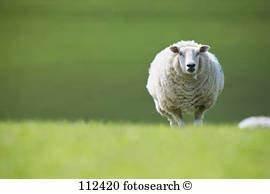
sheep